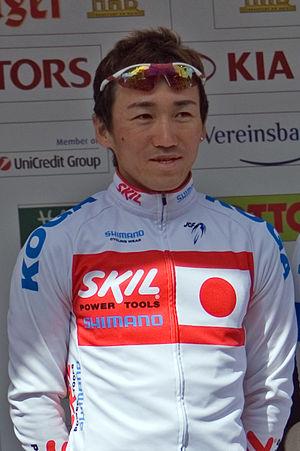
Les championnats du Japon de cyclisme sur route sont disputés tous les ans.